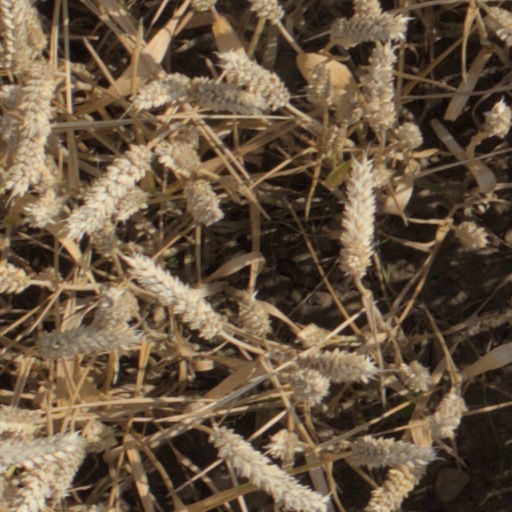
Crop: wheat